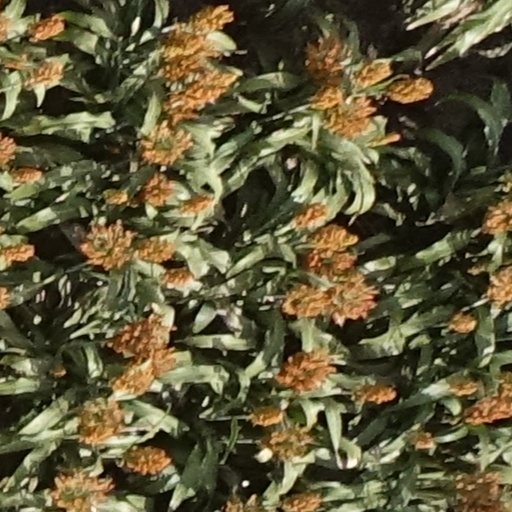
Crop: sorghum